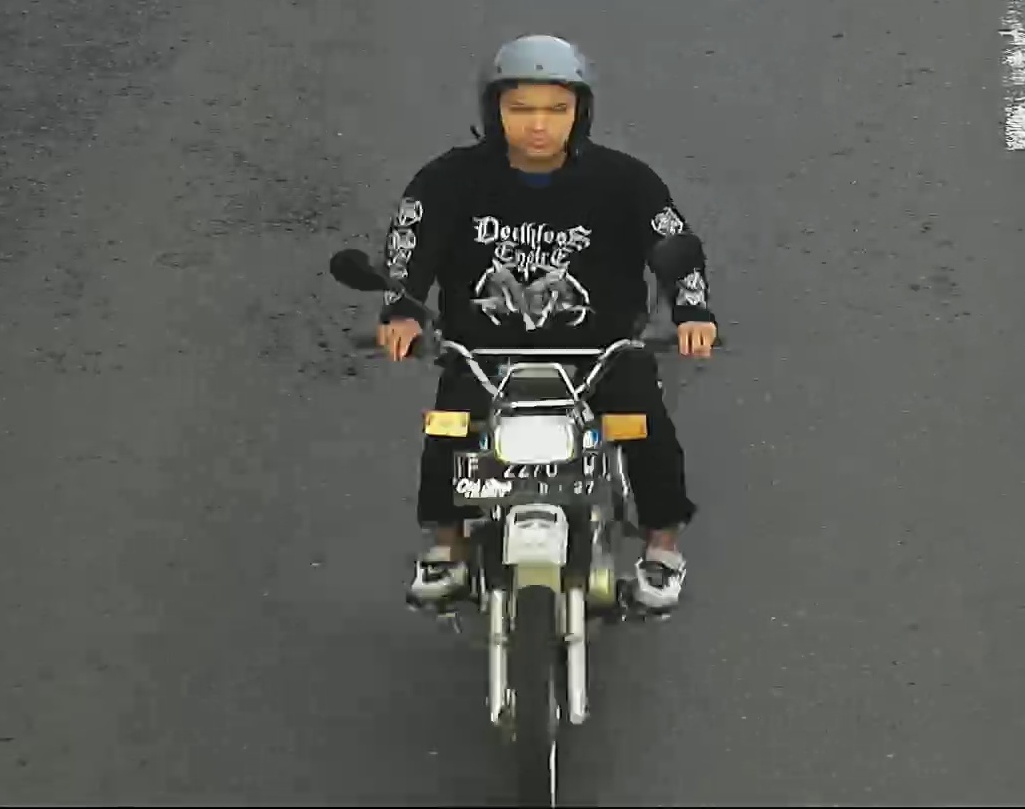
person-with-helmet: 1
person-without-helmet: 0